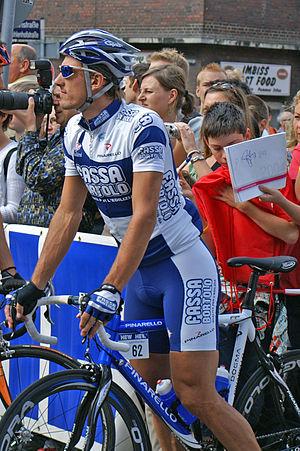
Fabian Cancellara, né le 18 mars 1981 à Wohlen bei Bern, est un coureur cycliste suisse, professionnel de 2001 à 2016. Spécialiste du contre-la-montre, il a remporté de nombreuses victoires sur cette épreuve, étant notamment double champion olympique et quadruple champion du monde de la discipline. Ses qualités de rouleur lui ont aussi assuré des succès sur des courses en ligne de prestige. Il remporte Paris-Roubaix en 2006, en 2010 et en 2013 ainsi que le Tour des Flandres 2010, 2013 et 2014 succédant, en tant que dernier vainqueur suisse, à chaque fois à Henri Suter, vainqueur de ces deux classiques en 1923, et Milan-San Remo en 2008. Son physique puissant lui vaut le surnom de « Spartacus ».